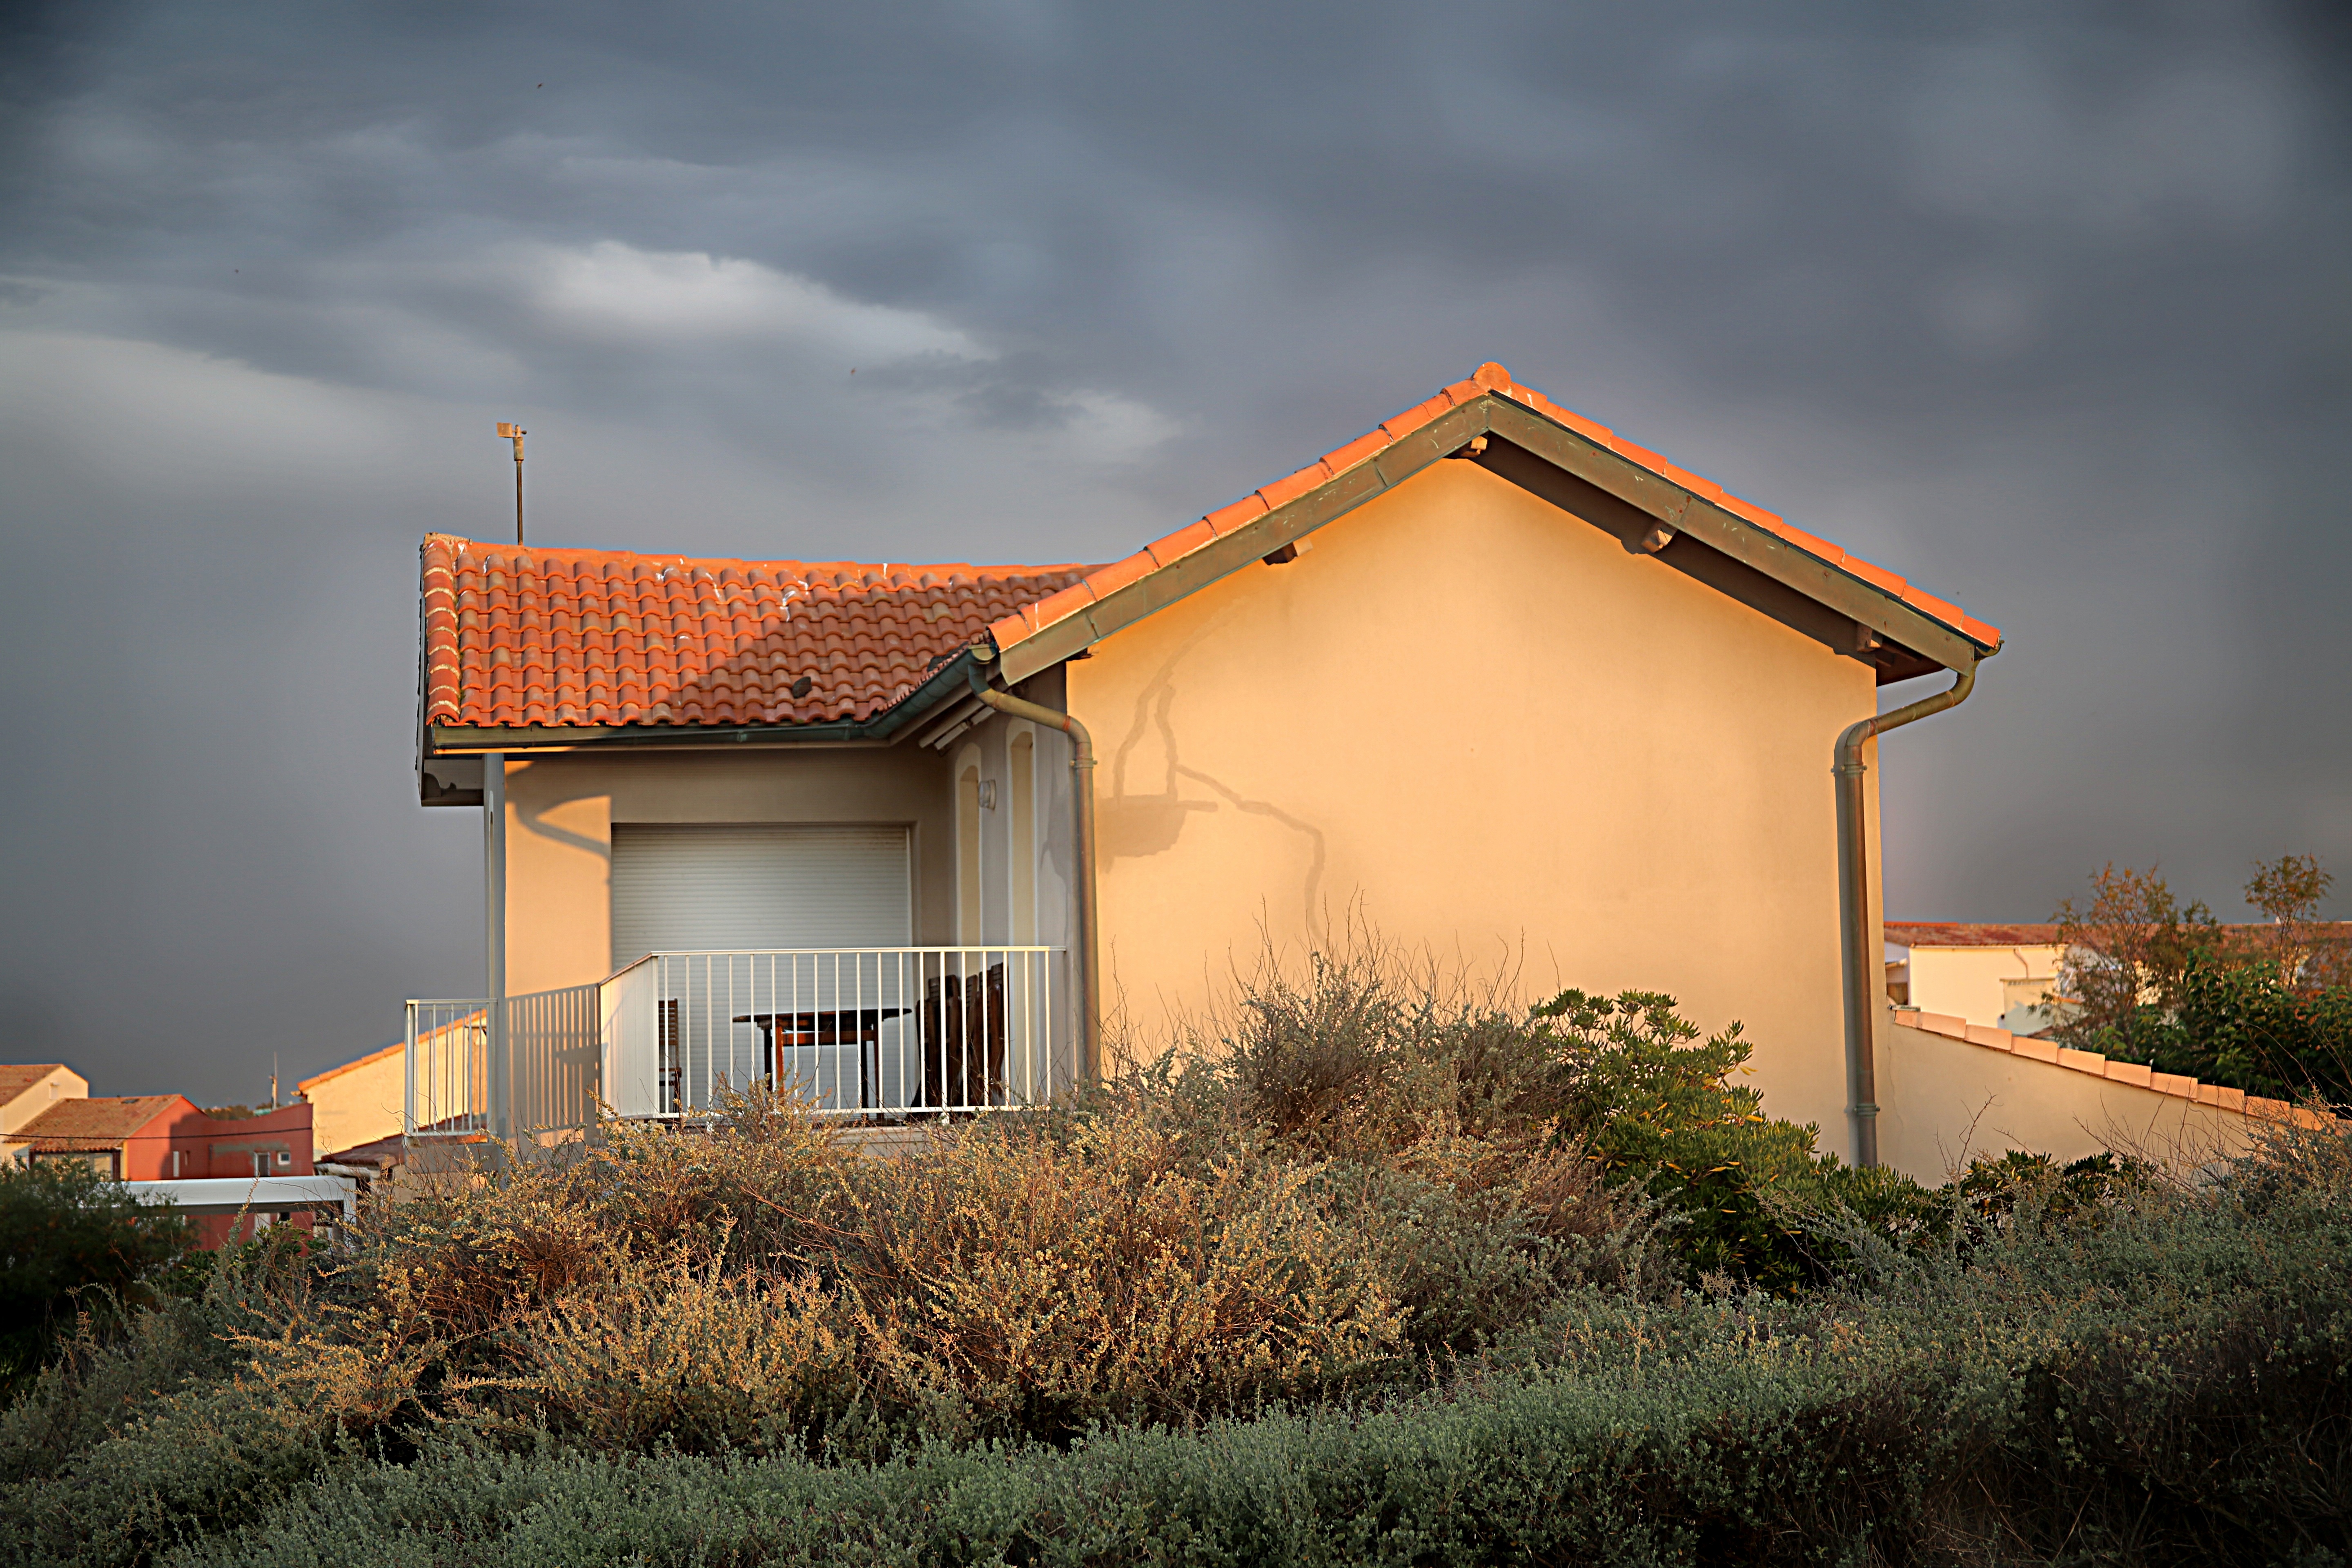
architecture, sky, sun, sunrise, villa, house, morning, roof, building, home, seaside, suburb, cottage, facade, property, contrast, professional, colorful, clouds, farmhouse, estate, real estate, rural area, residential area